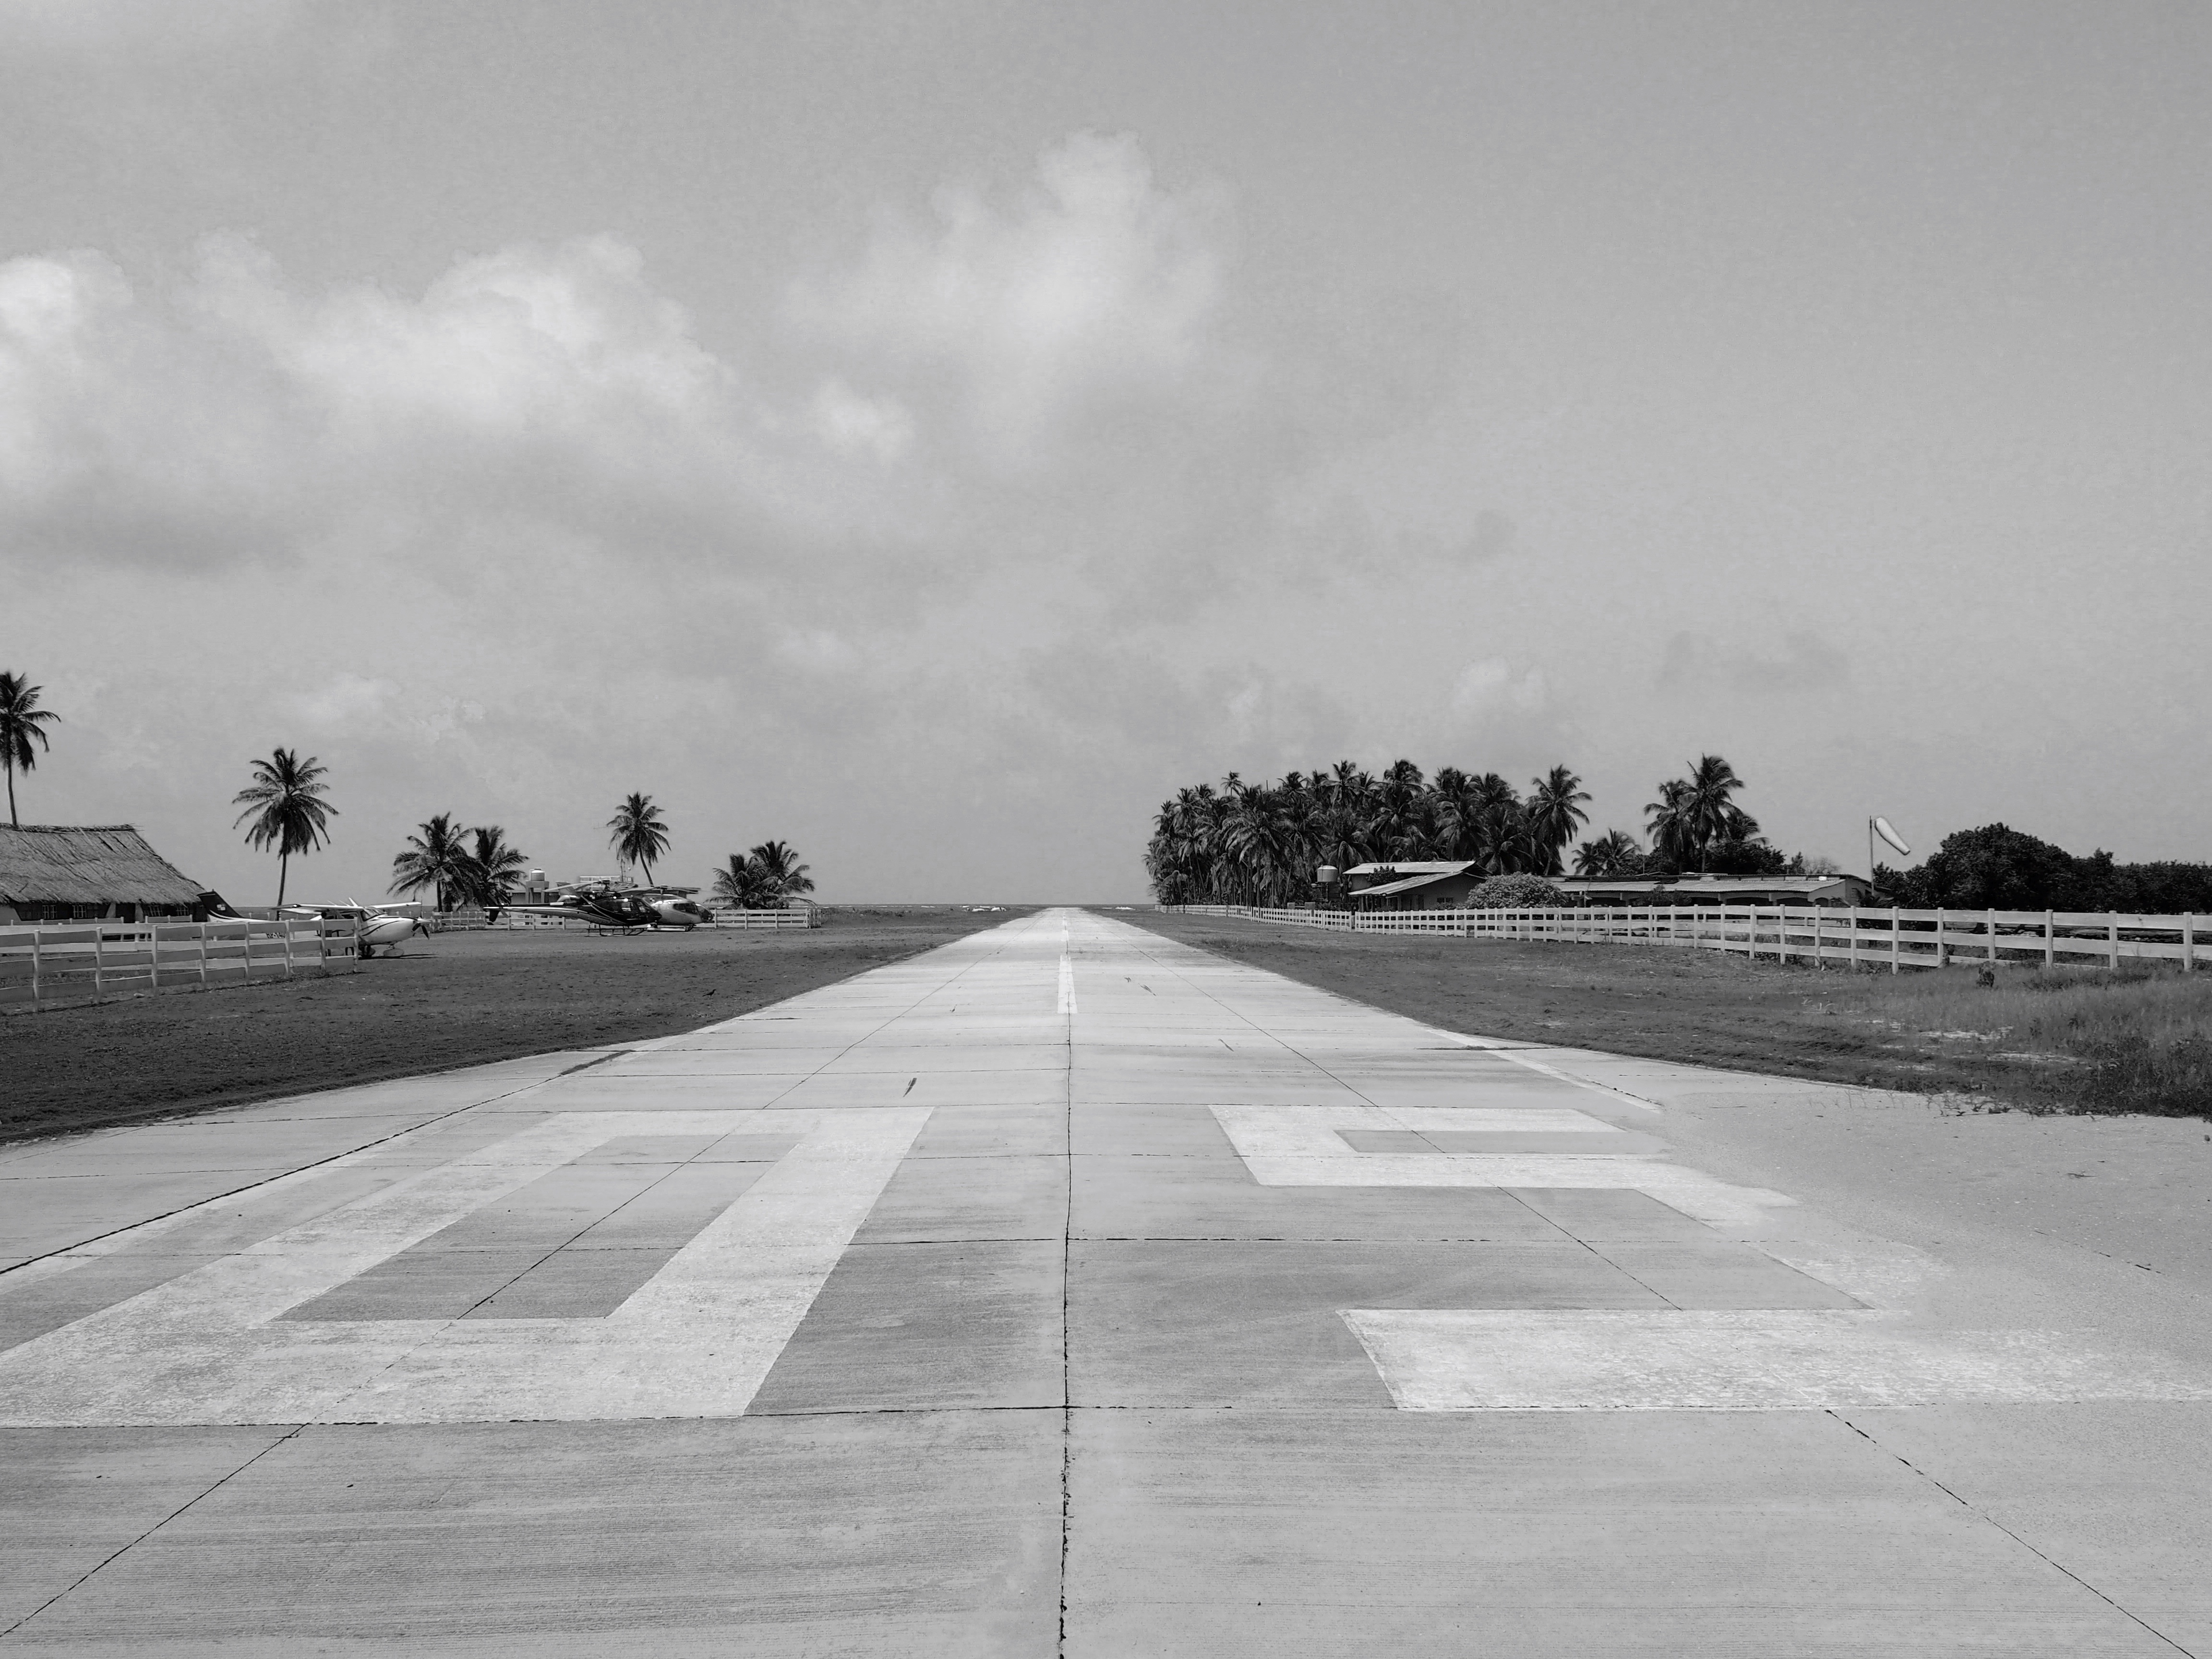
horizon, snow, cloud, black and white, road, white, walkway, weather, monochrome, infrastructure, shape, monochrome photography, atmospheric phenomenon, atmosphere of earth